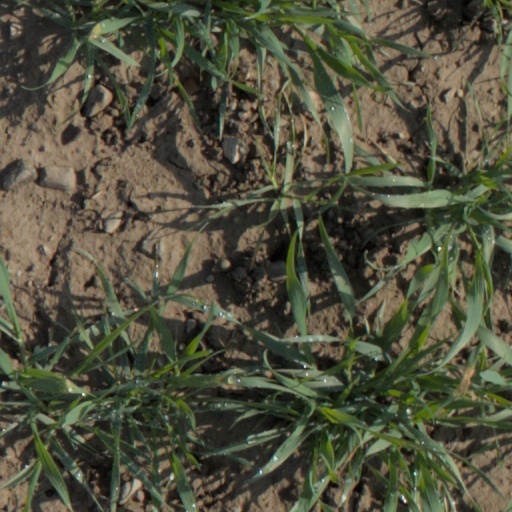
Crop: wheat